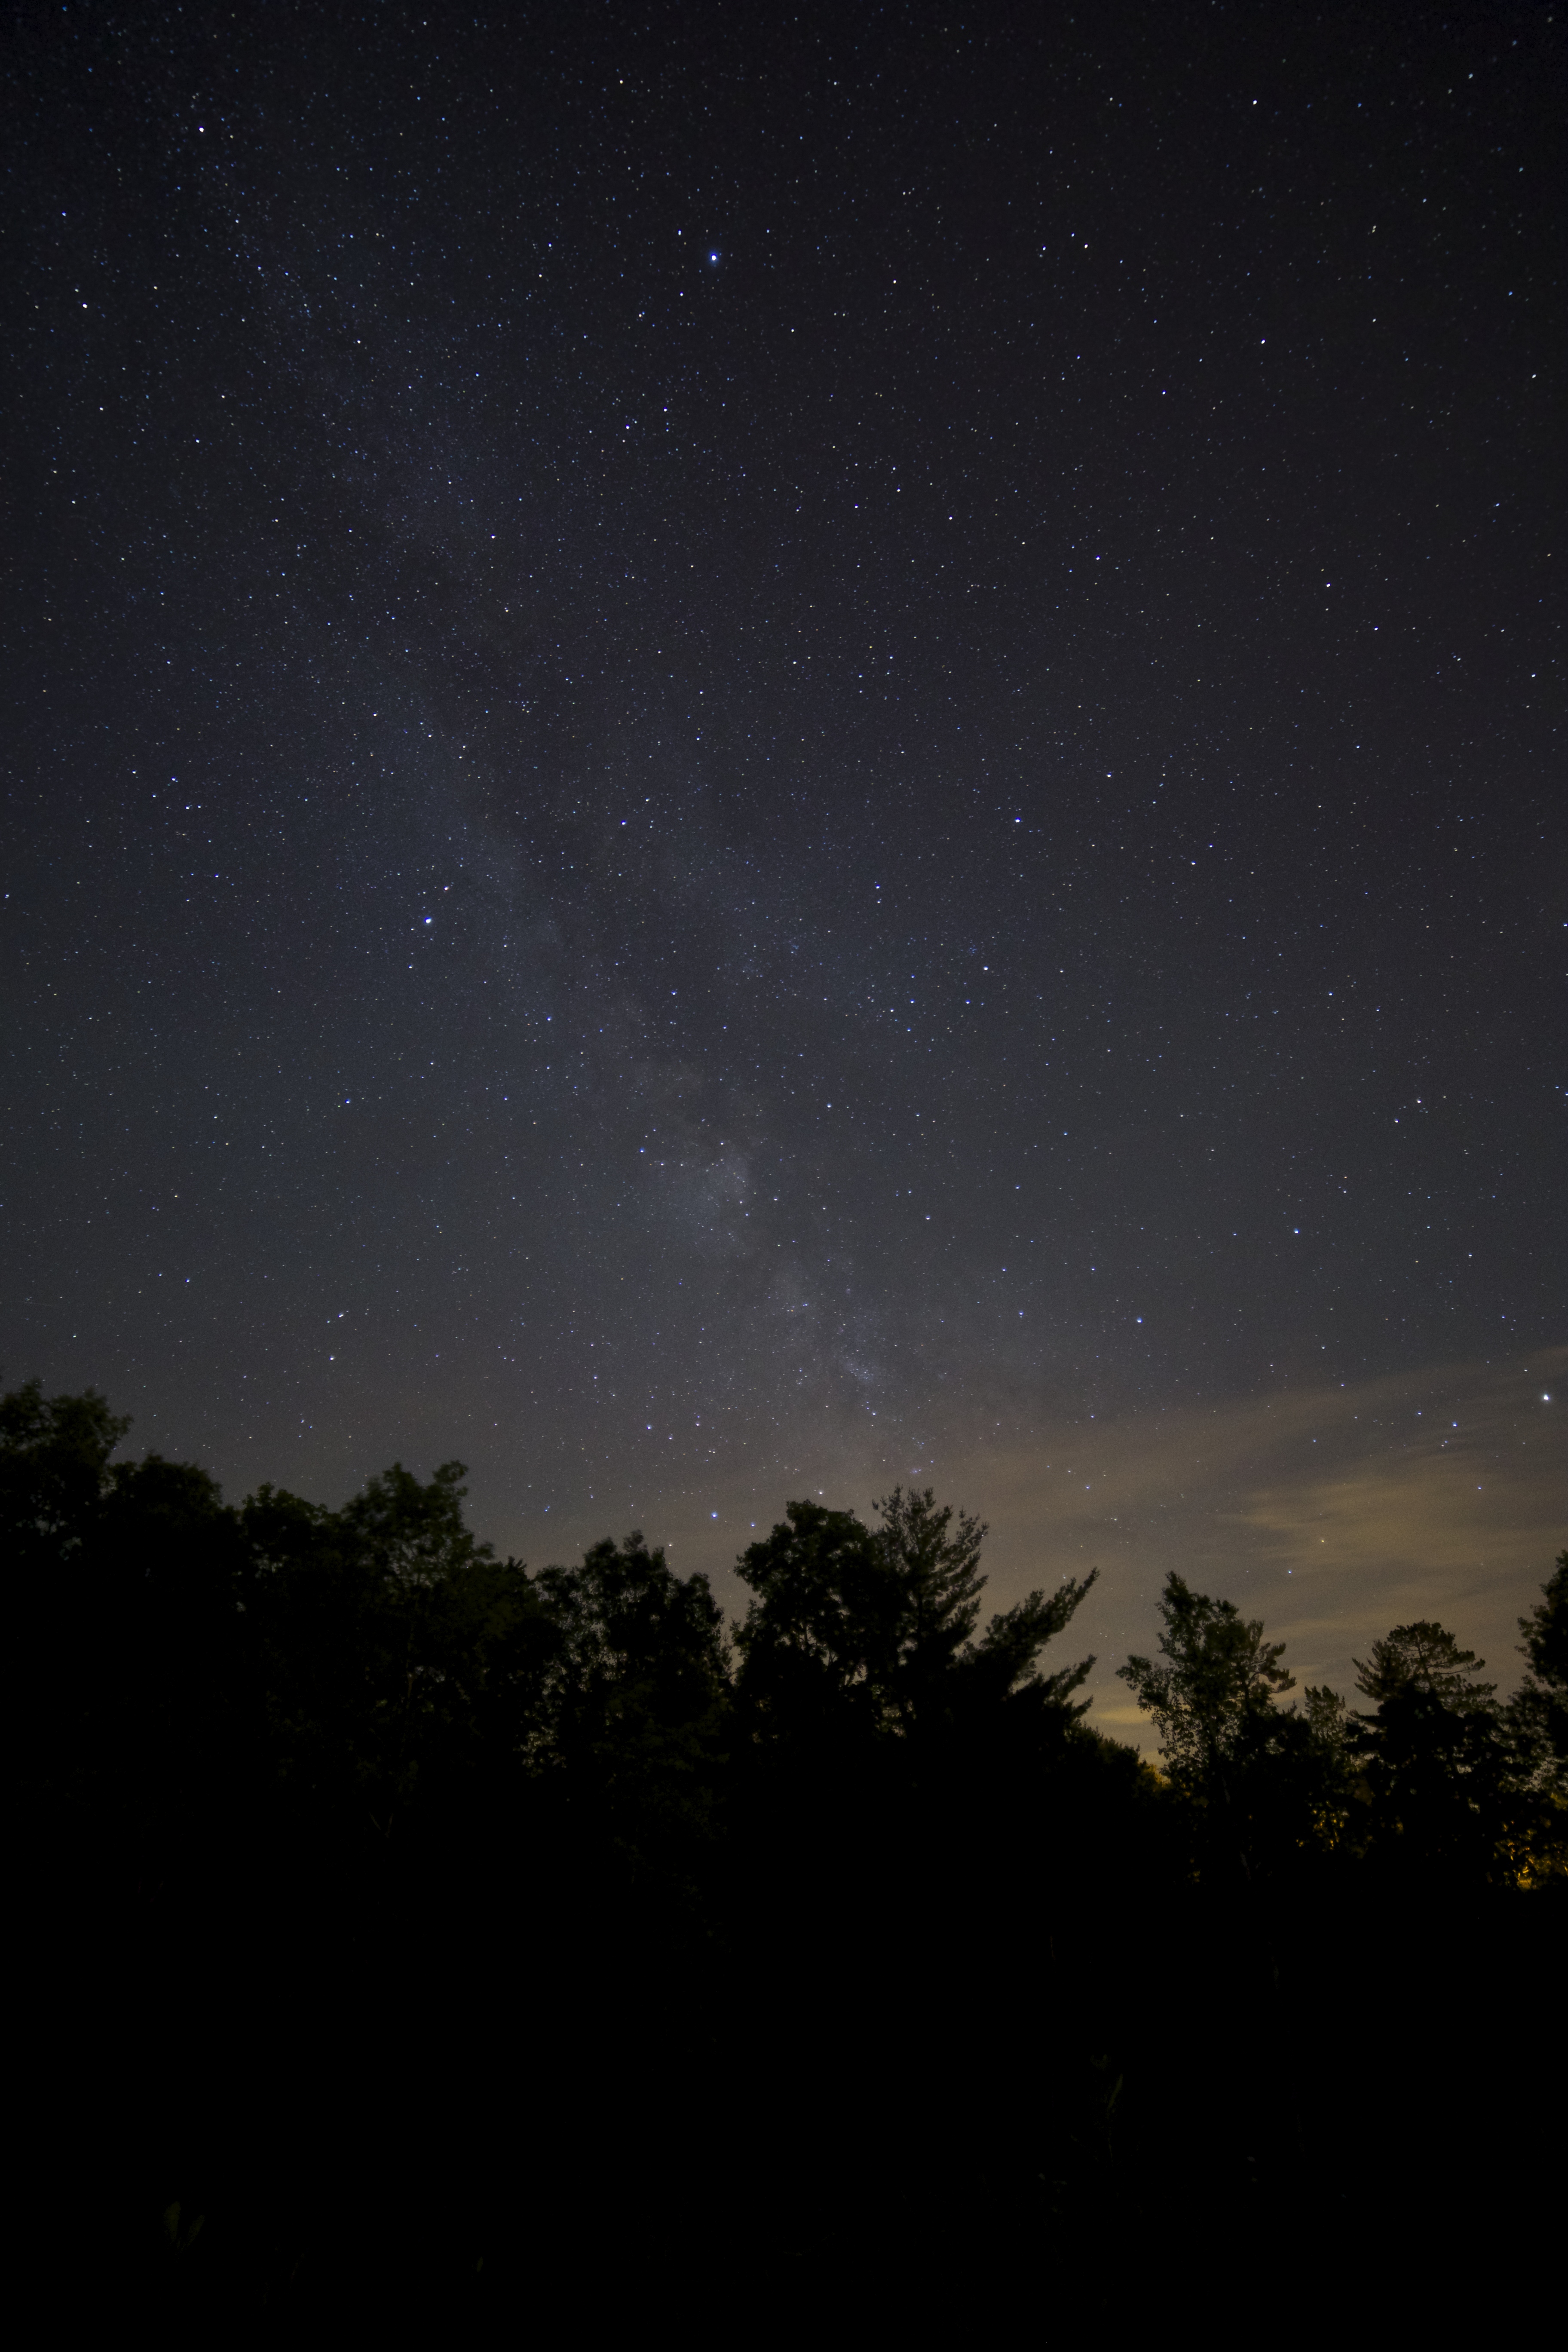
sky, night, star, milky way, atmosphere, darkness, galaxy, moonlight, astronomy, stars, midnight, astronomical object